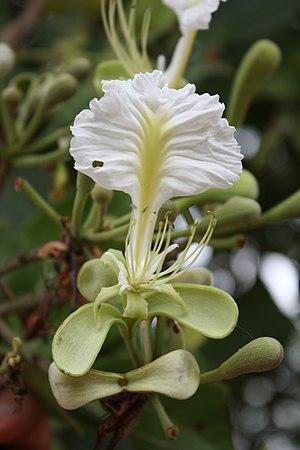
Berlinia est un genre de plantes dicotylédones de la famille des Fabaceae, sous-famille des Caesalpinioideae, originaire d'Afrique, qui comprend 18 espèces acceptées.